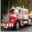
Label: truck